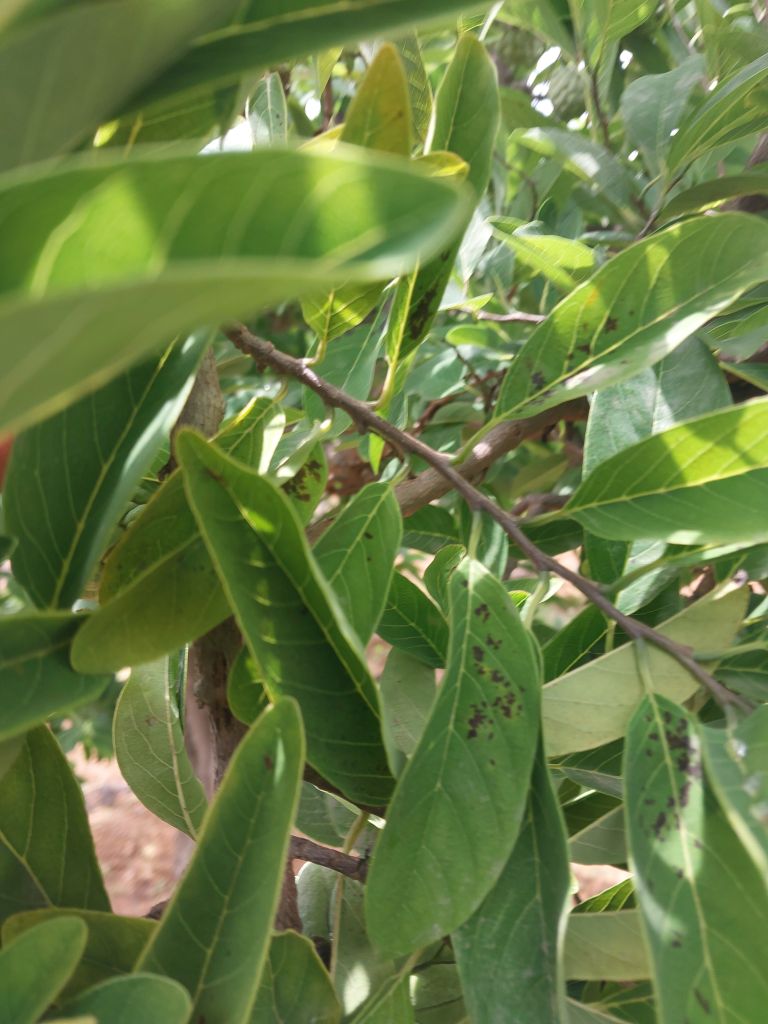
Disease label: Leaf spot on Leaves